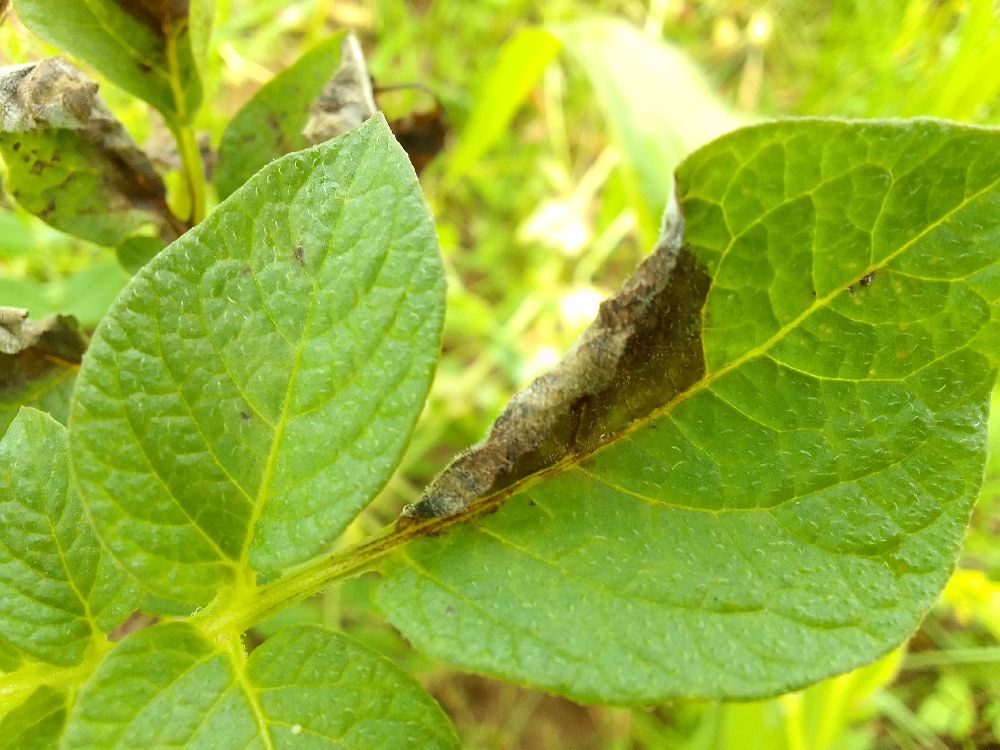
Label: Late blight